Arboretum La Alfaguara

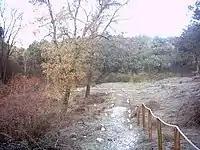
Delimited path in the Arboretum with some Quercus faginea in the month of January

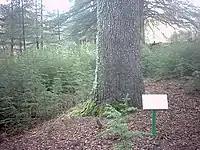
Trunk of one of the Atlas Cedars "Cedrus atlantica", with a thick formation of seedlings

The stars of the Arboretum are several Atlas cedars with trunks to in diameter, under whose canopy there is a thick formation of seedlings.